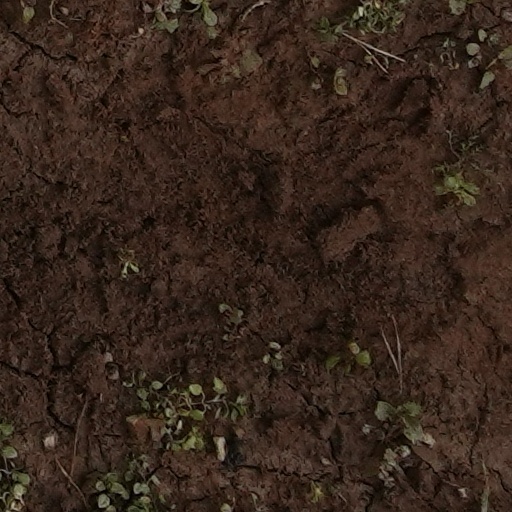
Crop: wheat